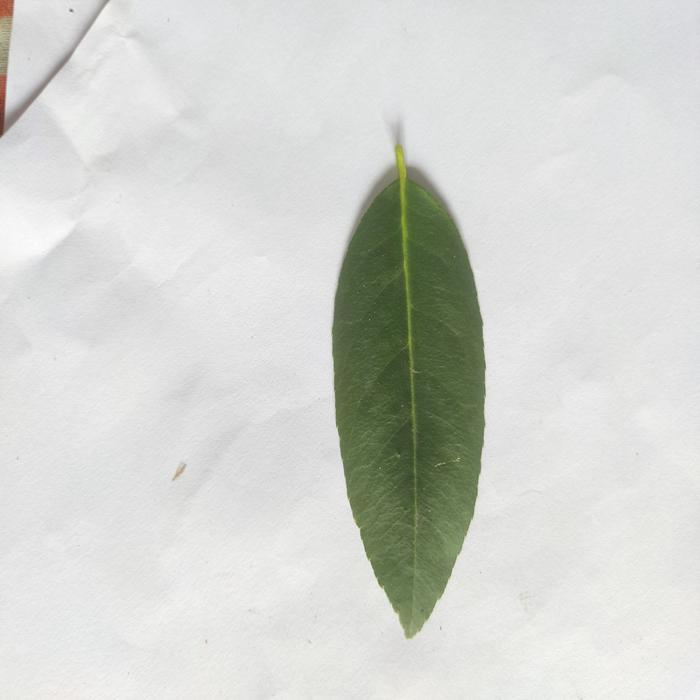
Crop: Lemon
Leaf condition: Healthy_Leaf